Rift

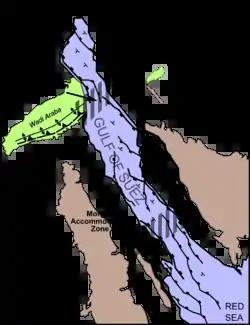
Gulf of Suez Rift showing main extensional faults

In geology, a rift is a linear zone where the lithosphere is being pulled apart and is an example of extensional tectonics. Typical rift features are a central linear downfaulted depression, called a graben, or more commonly a half-graben with normal faulting and rift-flank uplifts mainly on one side. Where rifts remain above sea level they form a rift valley, which may be filled by water forming a rift lake. The axis of the rift area may contain volcanic rocks, and active volcanism is a part of many, but not all, active rift systems.